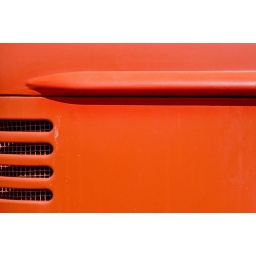
Riding in our big red car